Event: Nepal Earthquake
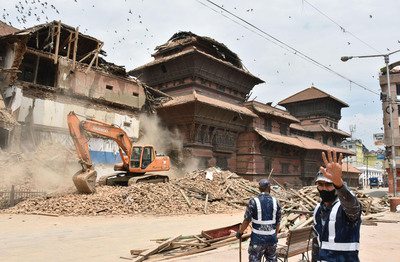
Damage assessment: damage